Buchenwald concentration camp

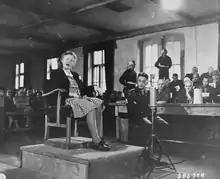
Ilse Koch testifies.

As American forces closed in, Gestapo headquarters at Weimar telephoned the camp administration to announce that it was sending explosives to blow up any evidence of the camp, including its inmates. The Gestapo did not know that the administrators had already fled. A prisoner answered the phone and informed headquarters that explosives would not be needed, as the camp had already been blown up, which was not true.